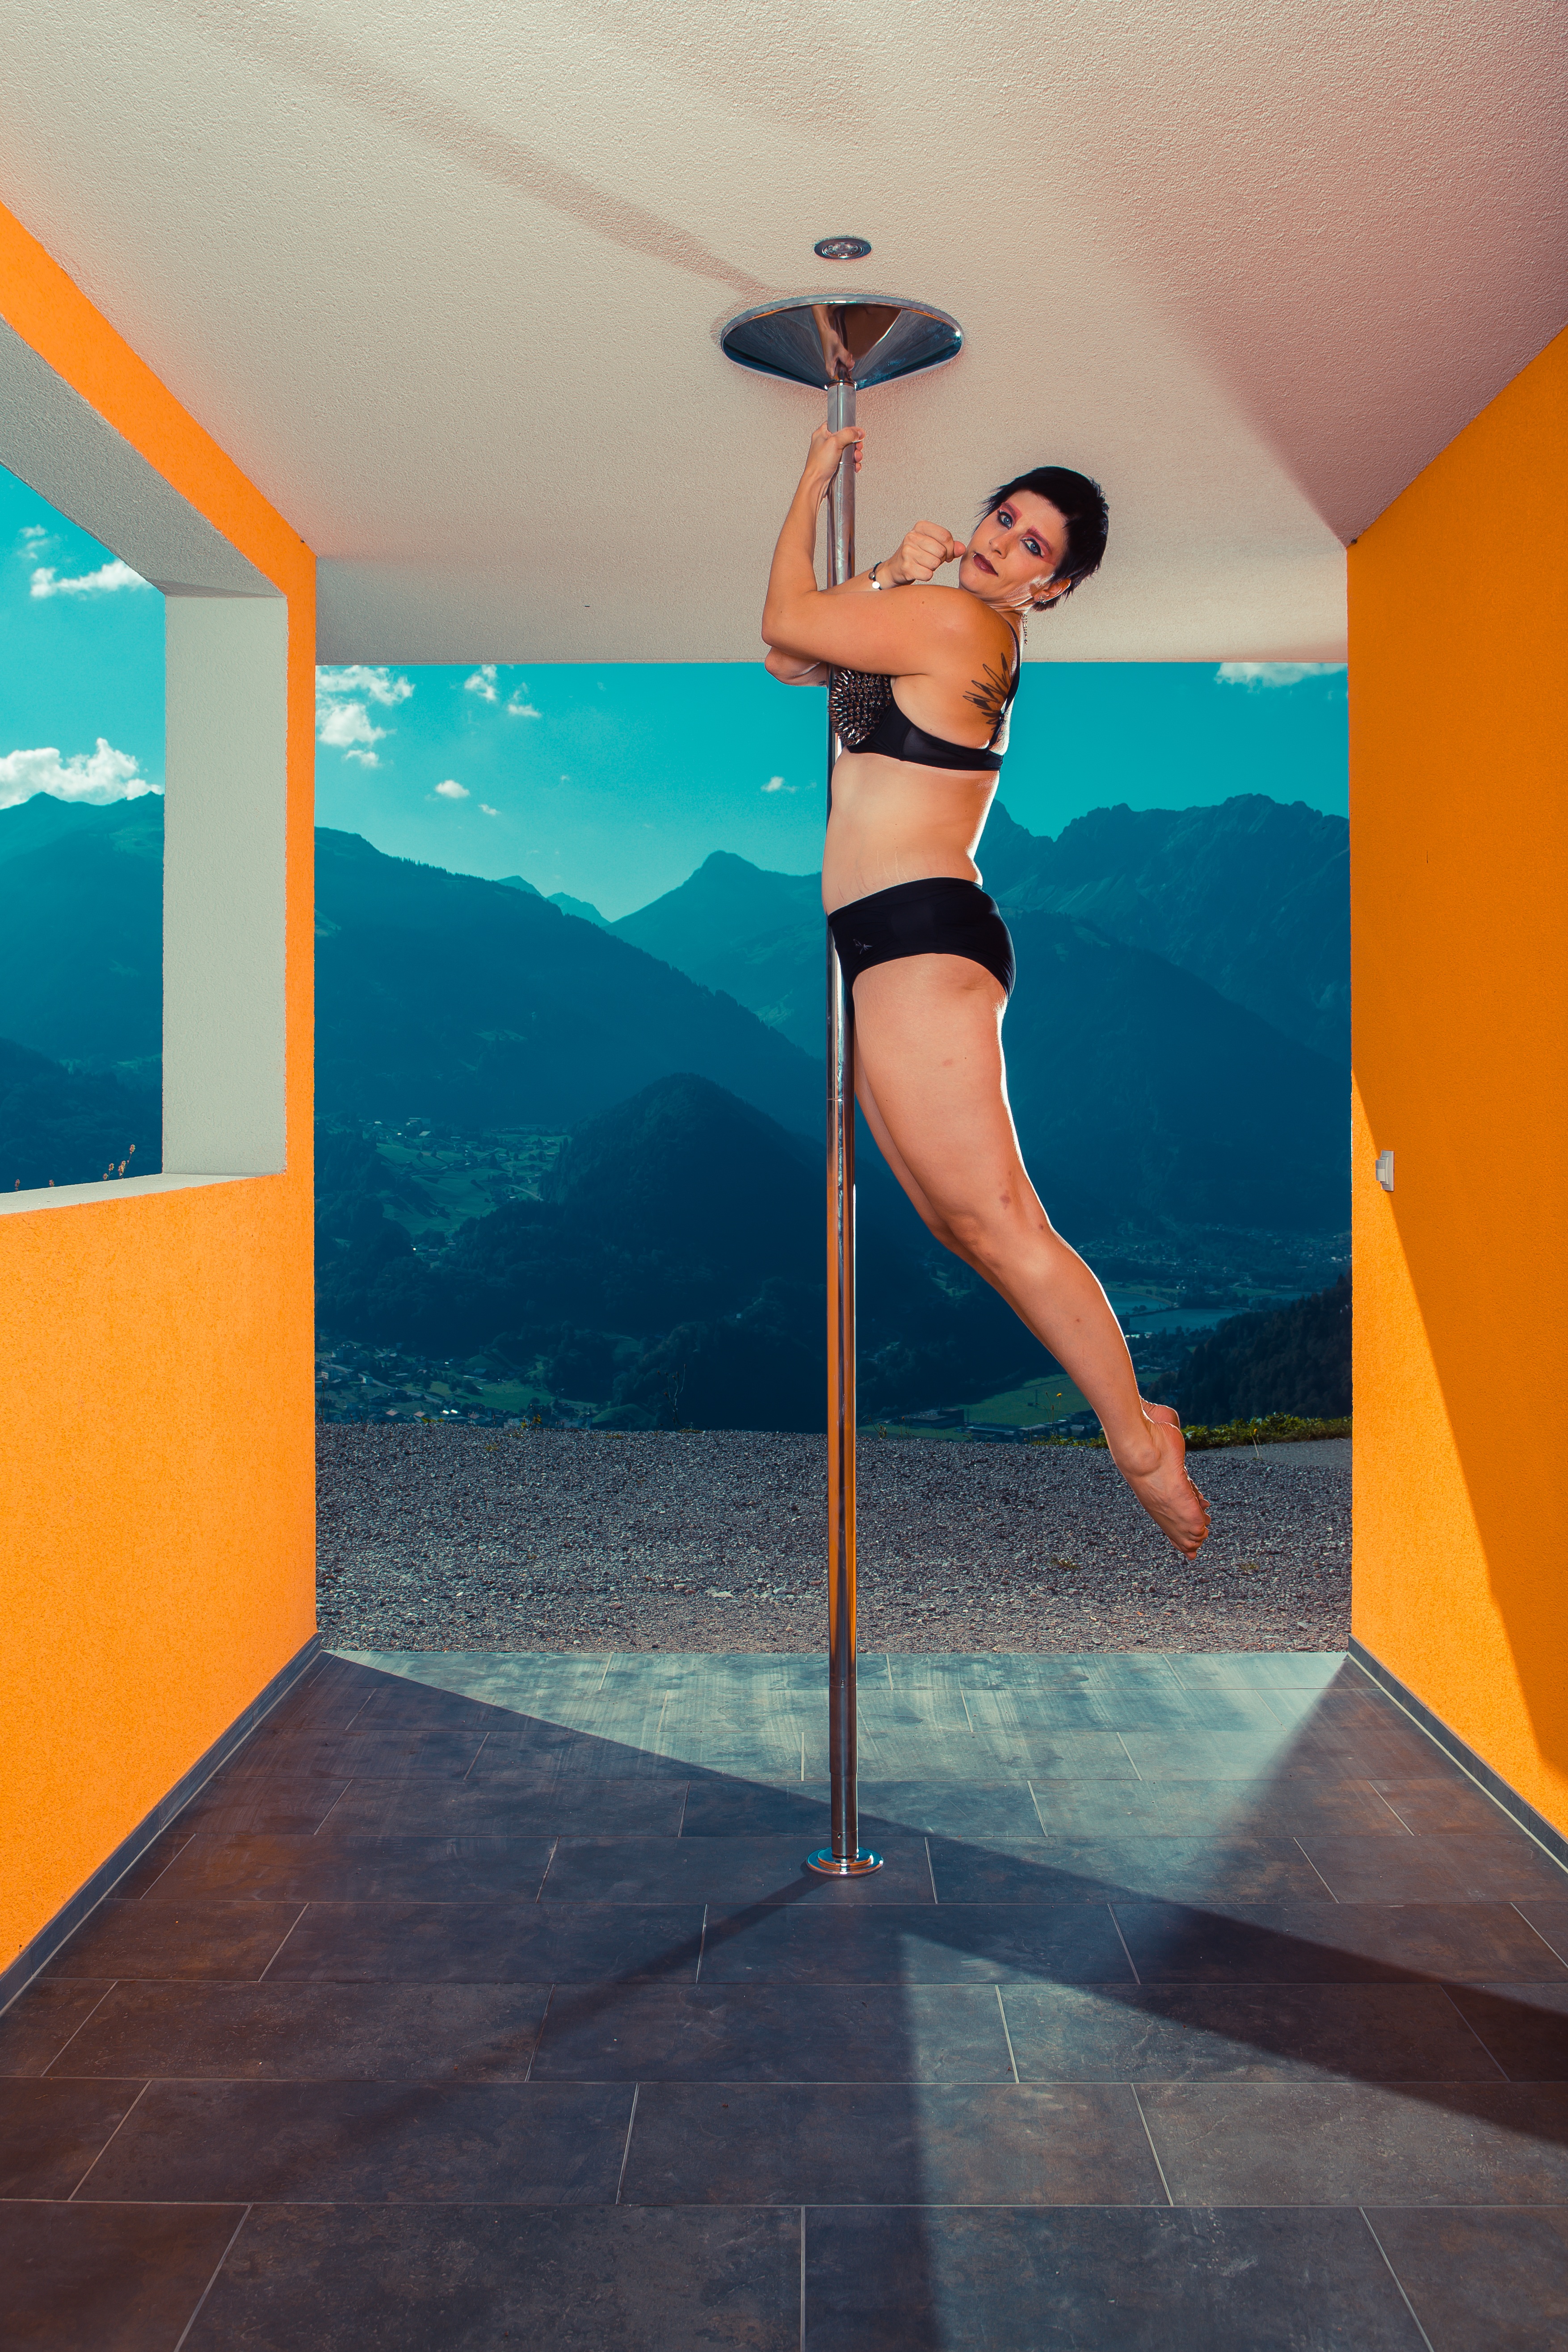
outdoor, sky, girl, woman, sport, floor, wall, vacation, pole, training, blue, leisure, fitness, sporty, art, fun, yoga, fit, pole dance, graceful, flooring, power woman, rocktepole